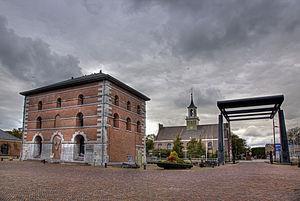
Willemsoord est une ancienne grande base navale de la Marine royale néerlandaise à Den Helder.